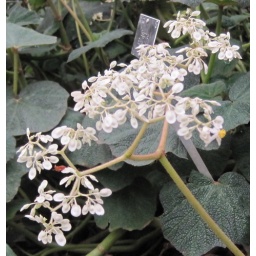
Plant in the tropical glass house